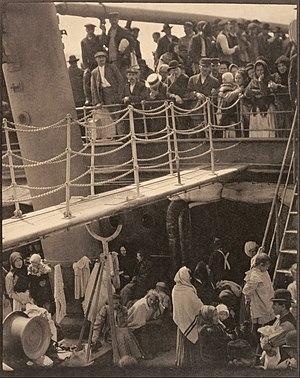
La classe économique est la classe la plus basse du transport aérien de passagers en termes de confort. Elle permet un voyage au tarif le moins cher du vol en échange d'un confort et d'un service très amoindris par rapport aux classes affaires et premières.